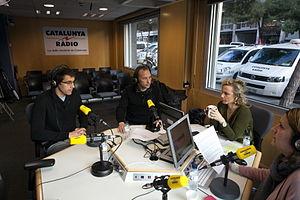
Mònica Terribas i Sala, née à Barcelone le 16 janvier 1968, est une journaliste catalane, professeure titulaire de l'Université Pompeu Fabra. De 2008 à 2012 elle est directrice de la Televisió de Catalunya et l'année suivante, conseillère déléguée et éditrice du quotidien Ara. Depuis le 2 septembre 2013 elle dirige l'émission El matí de Catalunya Ràdio.